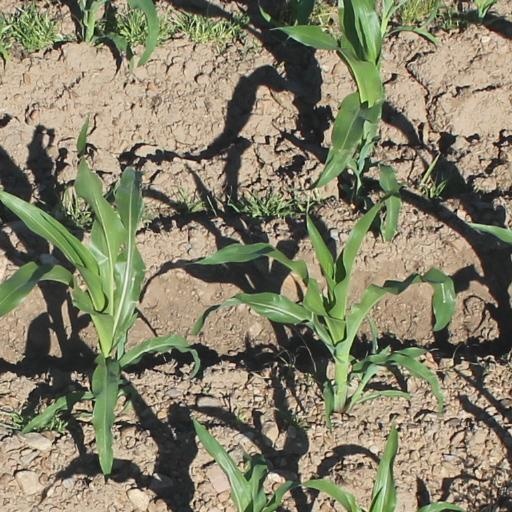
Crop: maize; corn